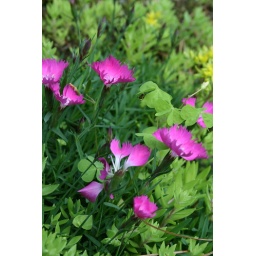
flower &amp;amp; plant janghung-arboretum in kyungki korea